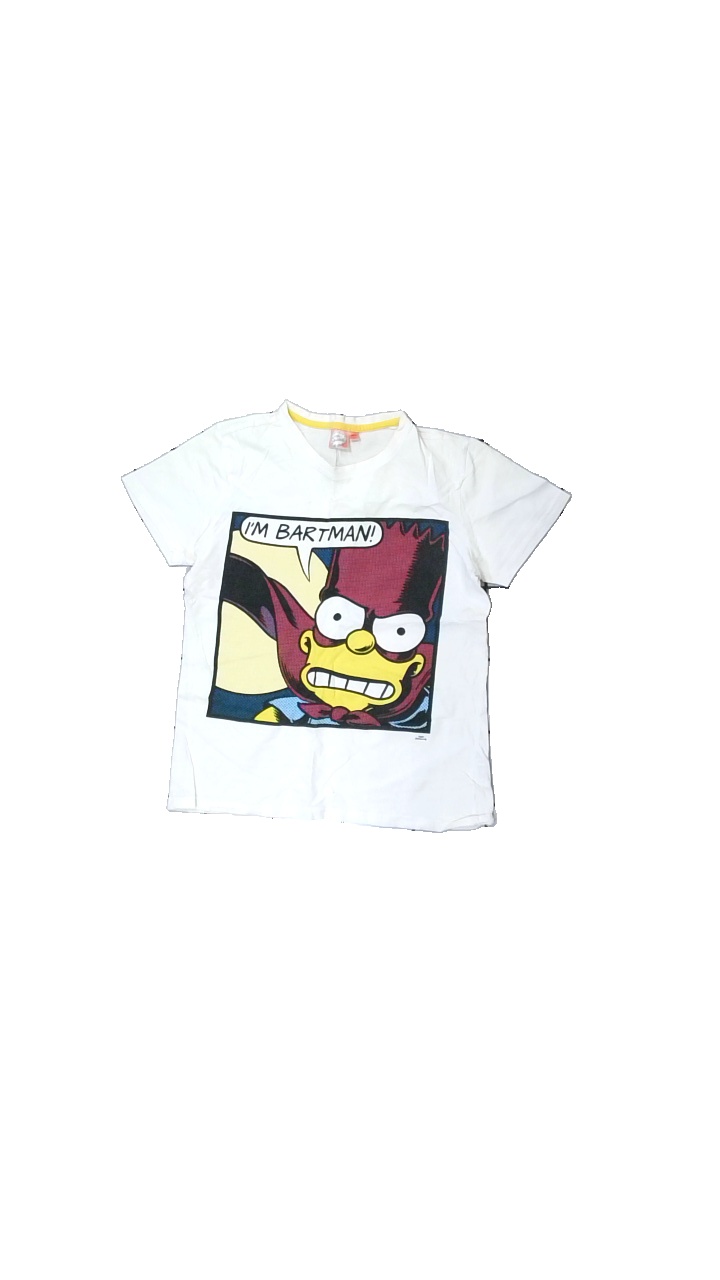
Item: T-shirt (Children)
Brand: The Simpsons
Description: t-shirt with print
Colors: White, Red, Blue, Multicolor
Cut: Loose, C-collar
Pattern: Other
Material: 100% Cotton
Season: All
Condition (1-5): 2
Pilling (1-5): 5
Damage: stained
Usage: Export
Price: <50